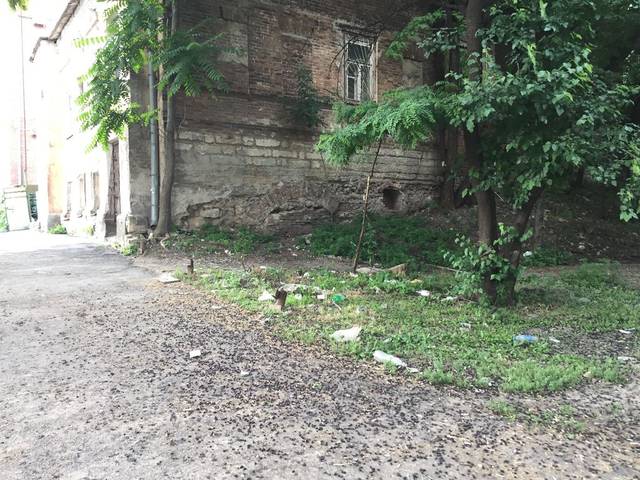
Region: Russia
Coordinates: 47.215, 39.7